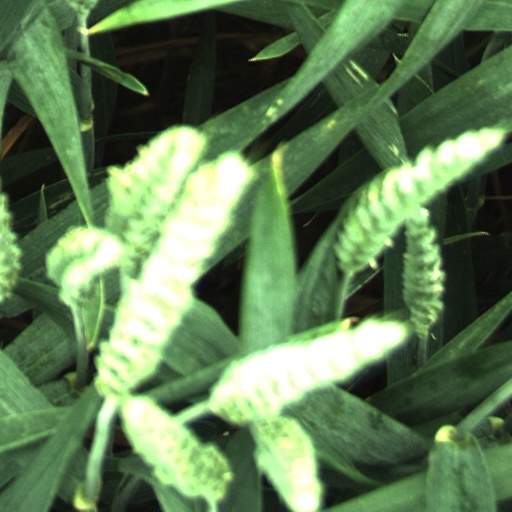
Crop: wheat